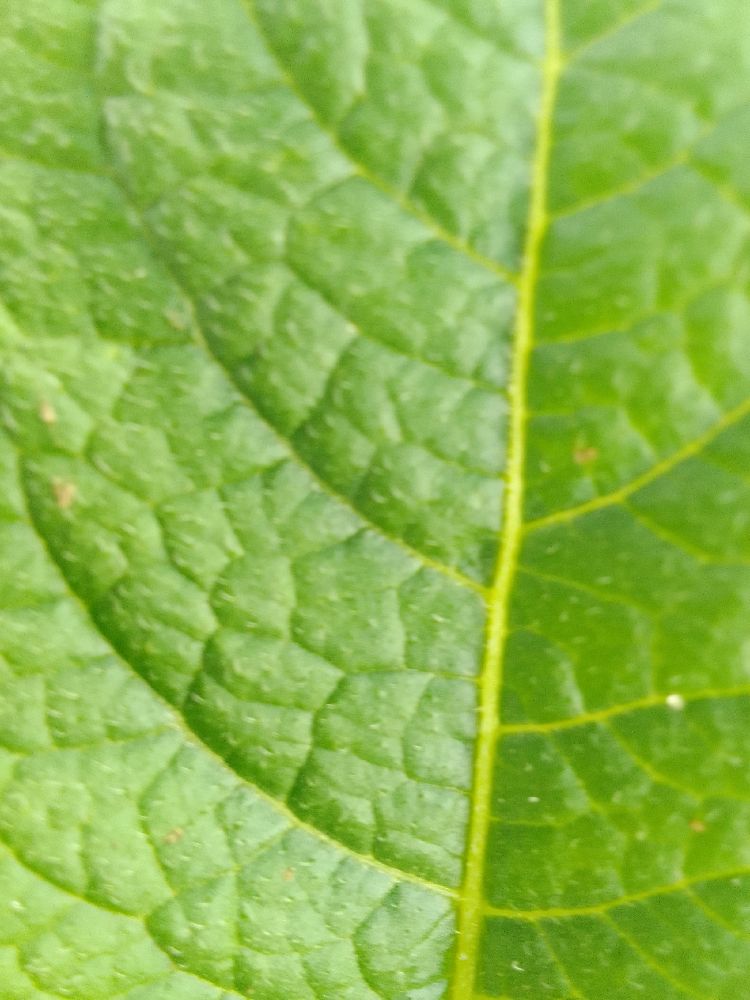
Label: Healthy